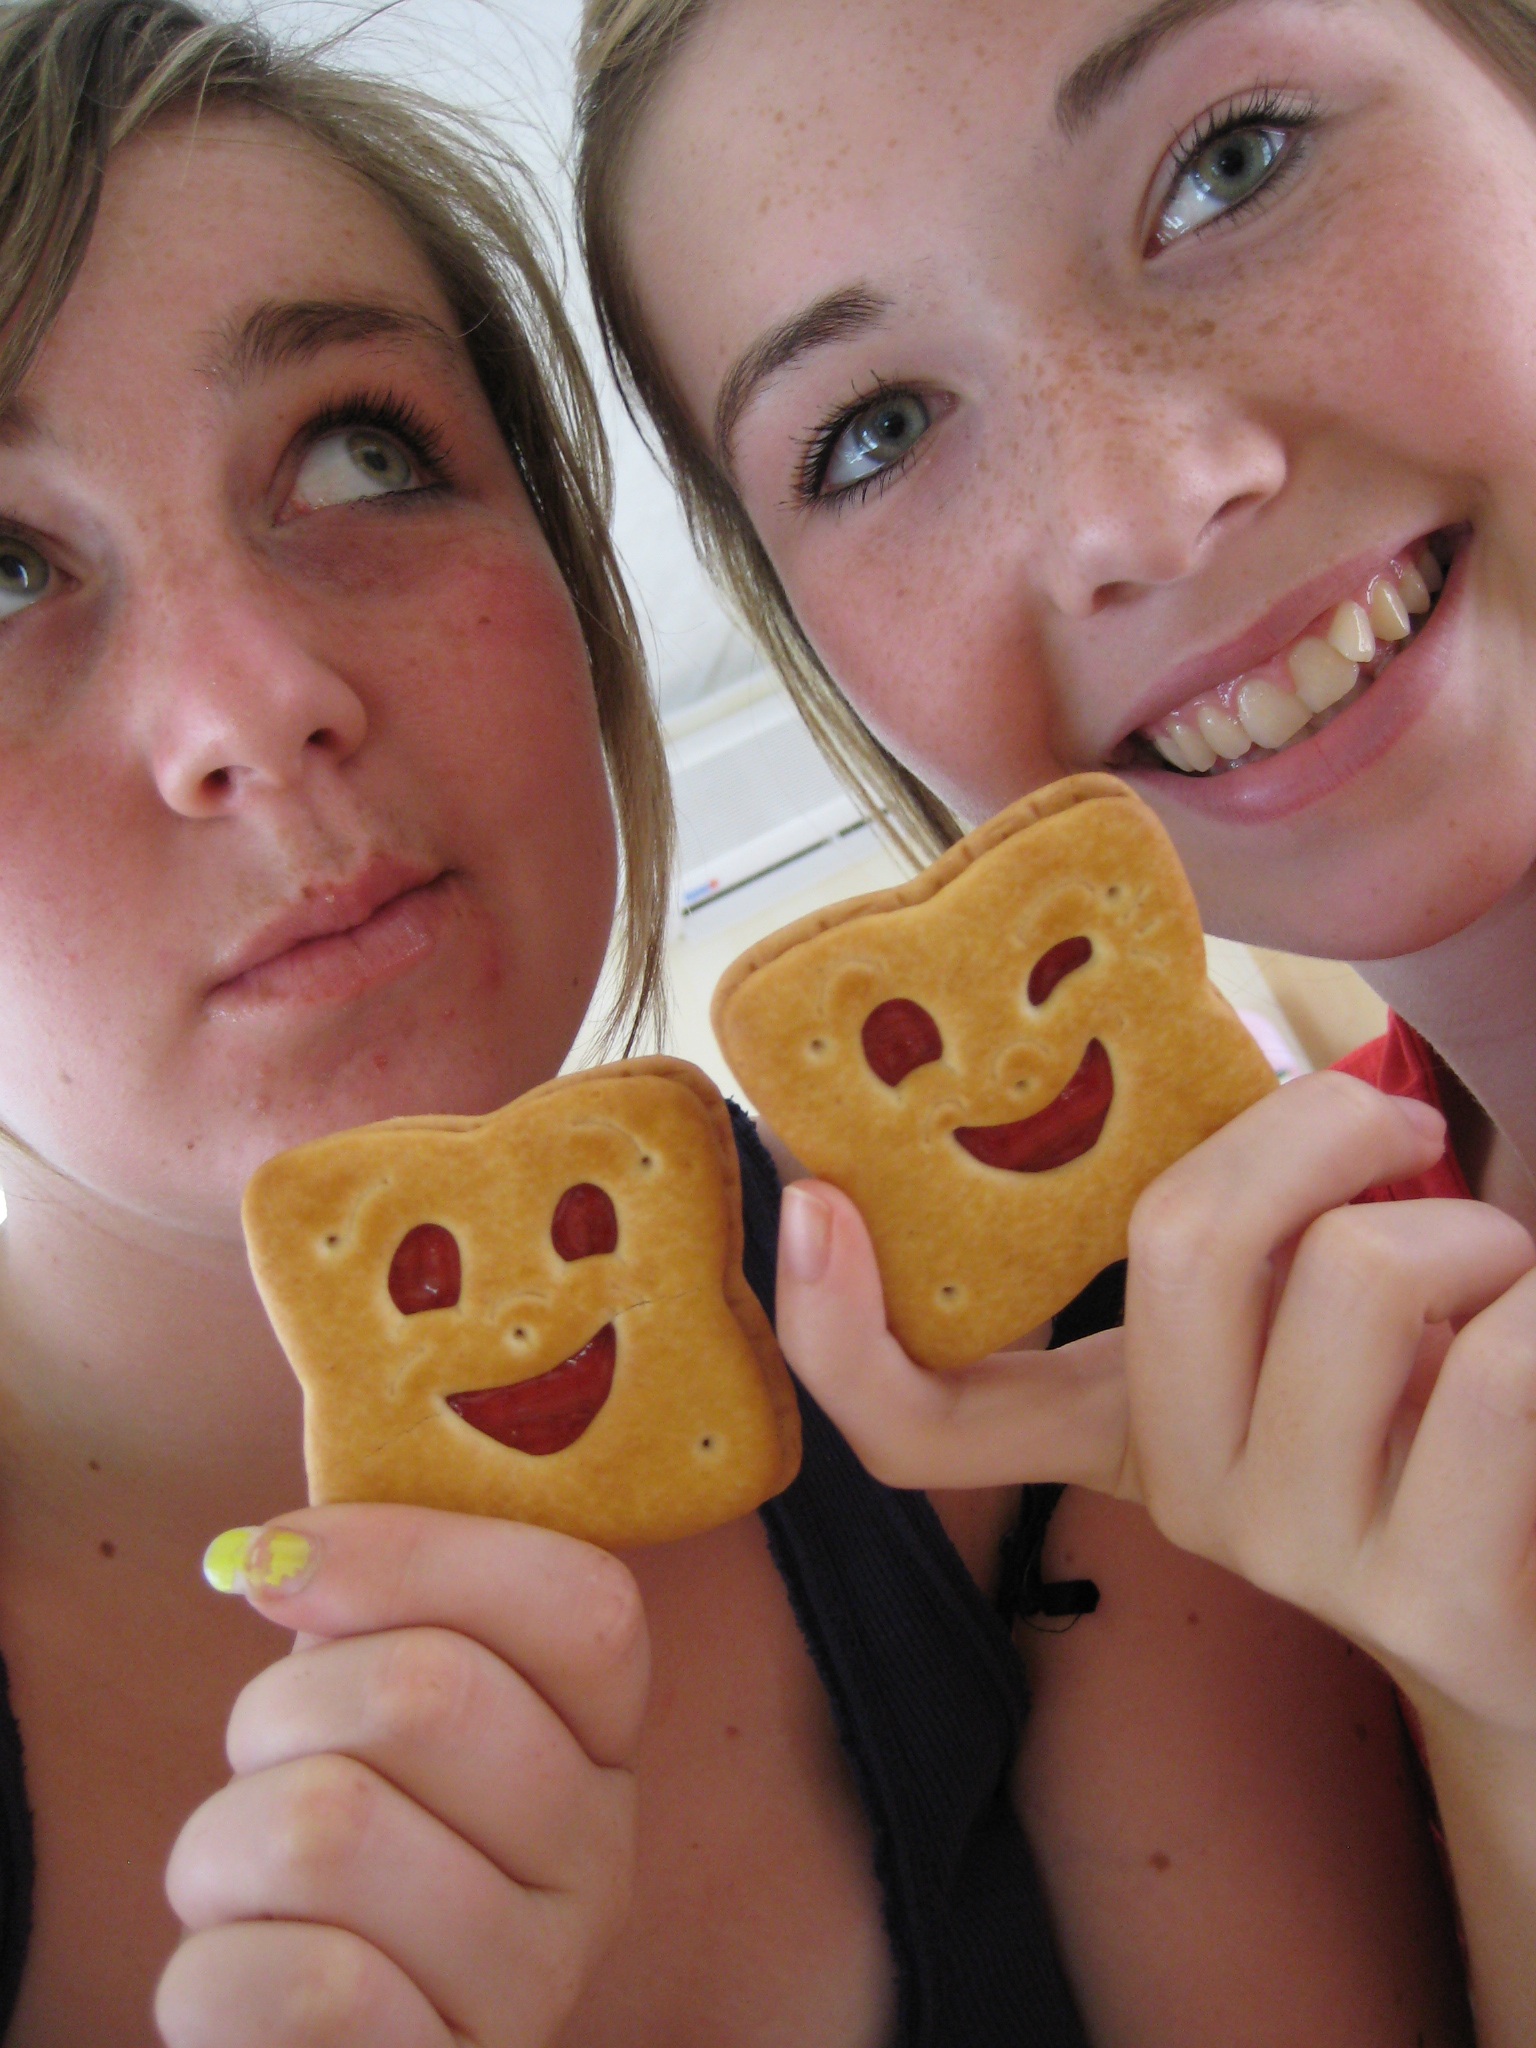
hand, group, people, girl, cute, female, love, young, finger, food, child, together, nail, fast food, smiling, smile, mouth, cheerful, laughing, face, eating, nose, fun, friends, happy, happiness, women, holidays, sweetness, junk food, finger food